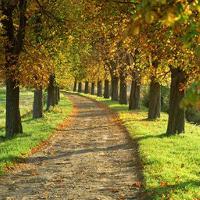
Weather: sun or clear